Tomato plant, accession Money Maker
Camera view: vertical (180 deg); turntable rotation: 120 degrees
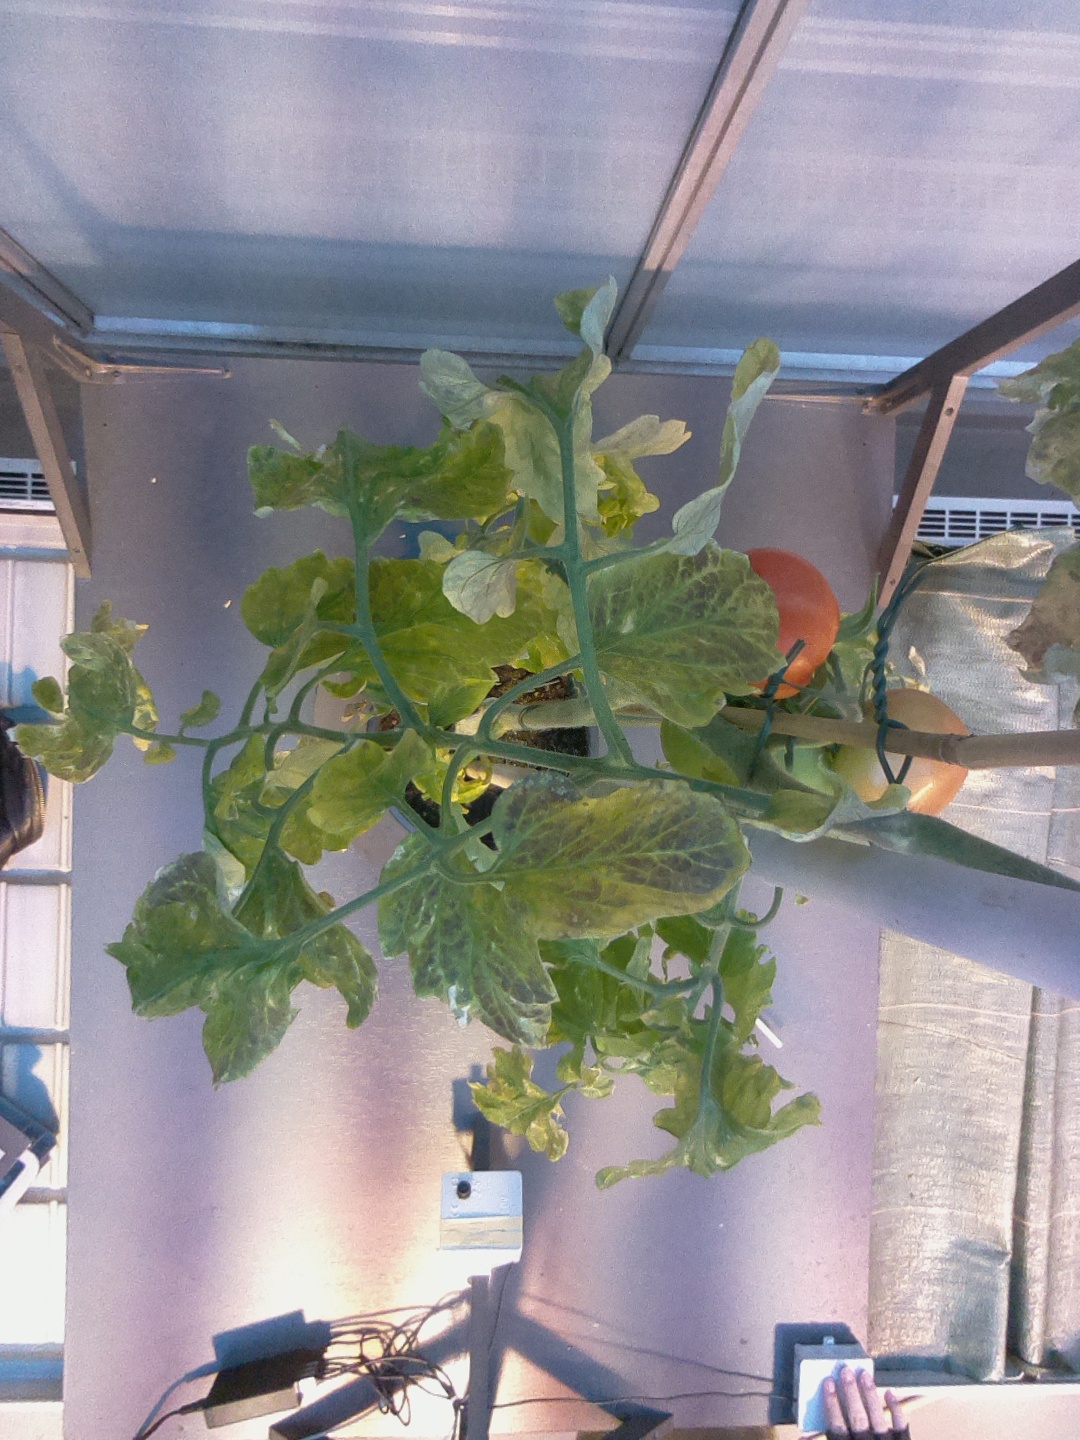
BBCH growth stage 81: 10%-20% of fruits show typical fully ripe color